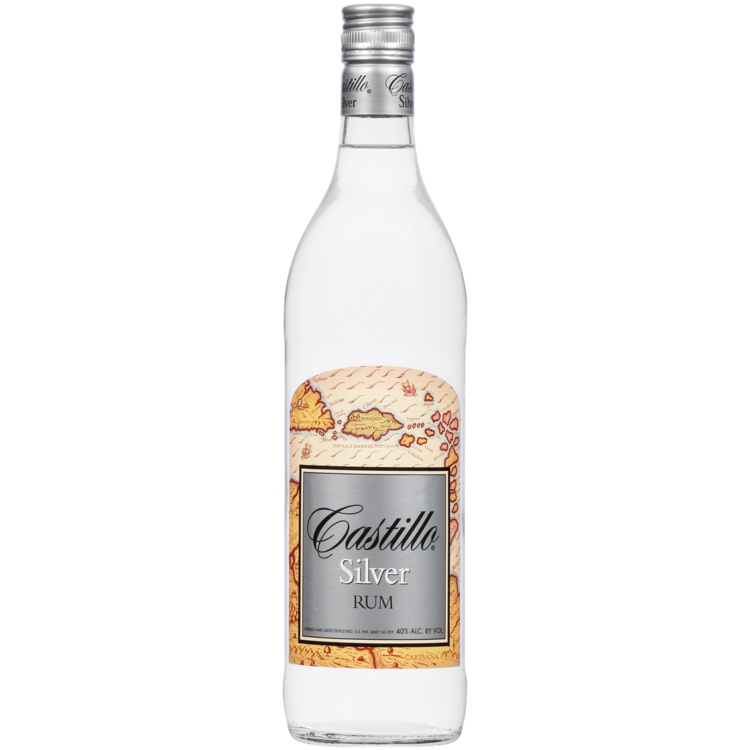
Castillo Silver Rum 80 1L
Spice, Tropical Alcohol by Volume: 80%
Brand: Castillo
Category: Food, Beverages & Tobacco > Beverages > Alcoholic Beverages > Liquor & Spirits > Rum